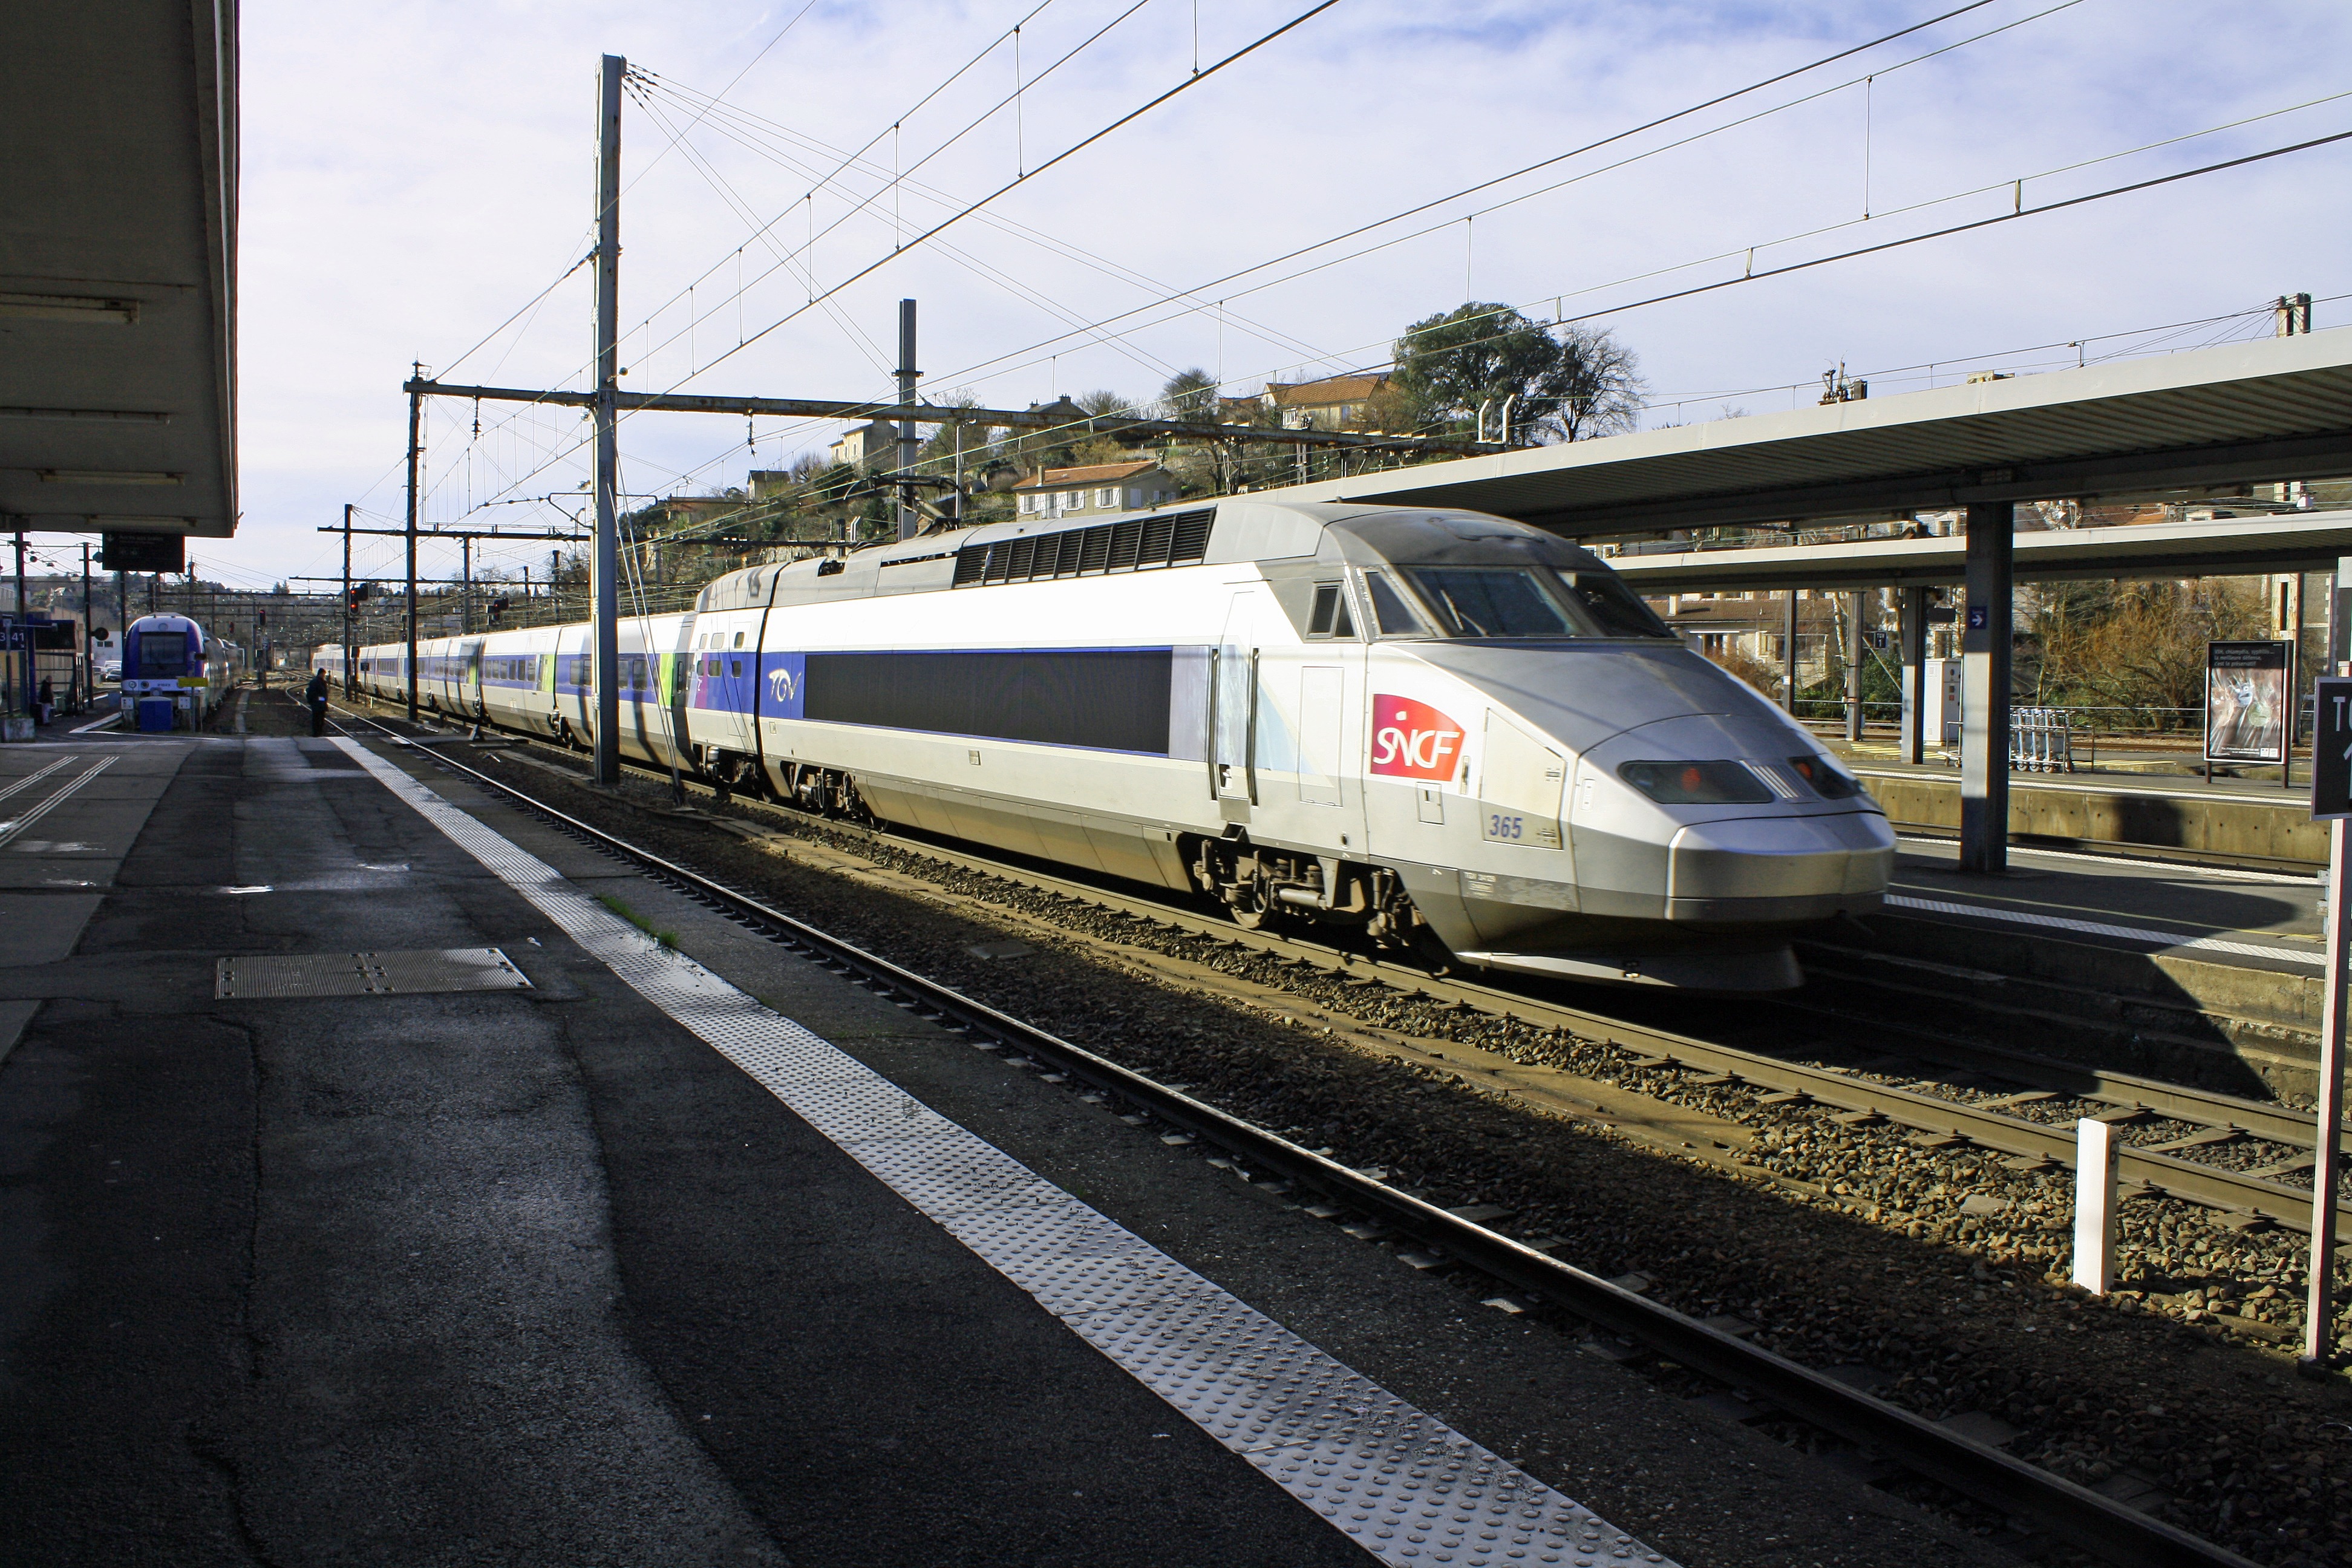
track, railway, railroad, rail, urban, train, travel, commute, metro, transit, transportation, transport, vehicle, journey, train station, platform, public transport, commuting, locomotive, destination, passenger, rail transport, tgv, land vehicle, metropolitan area, high speed rail